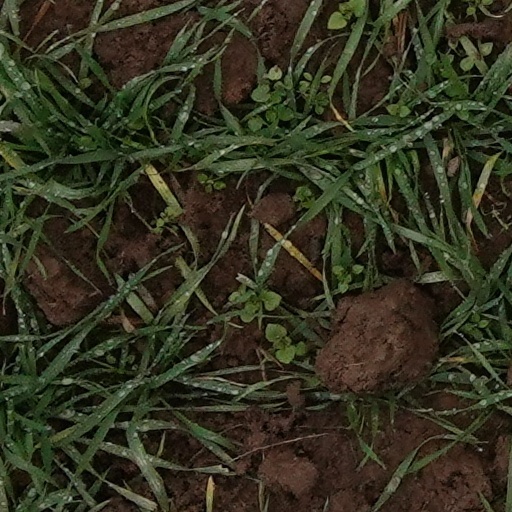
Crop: wheat